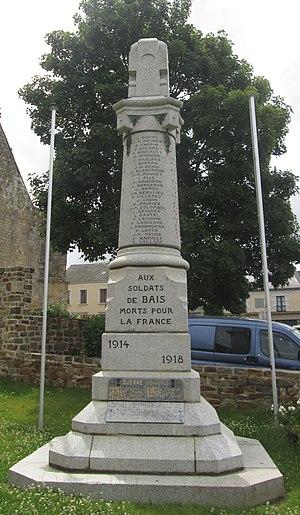
Monument aux morts de Bais
Bais est une commune française située dans le département d'Ille-et-Vilaine en région Bretagne, peuplée de 2 419 habitants.